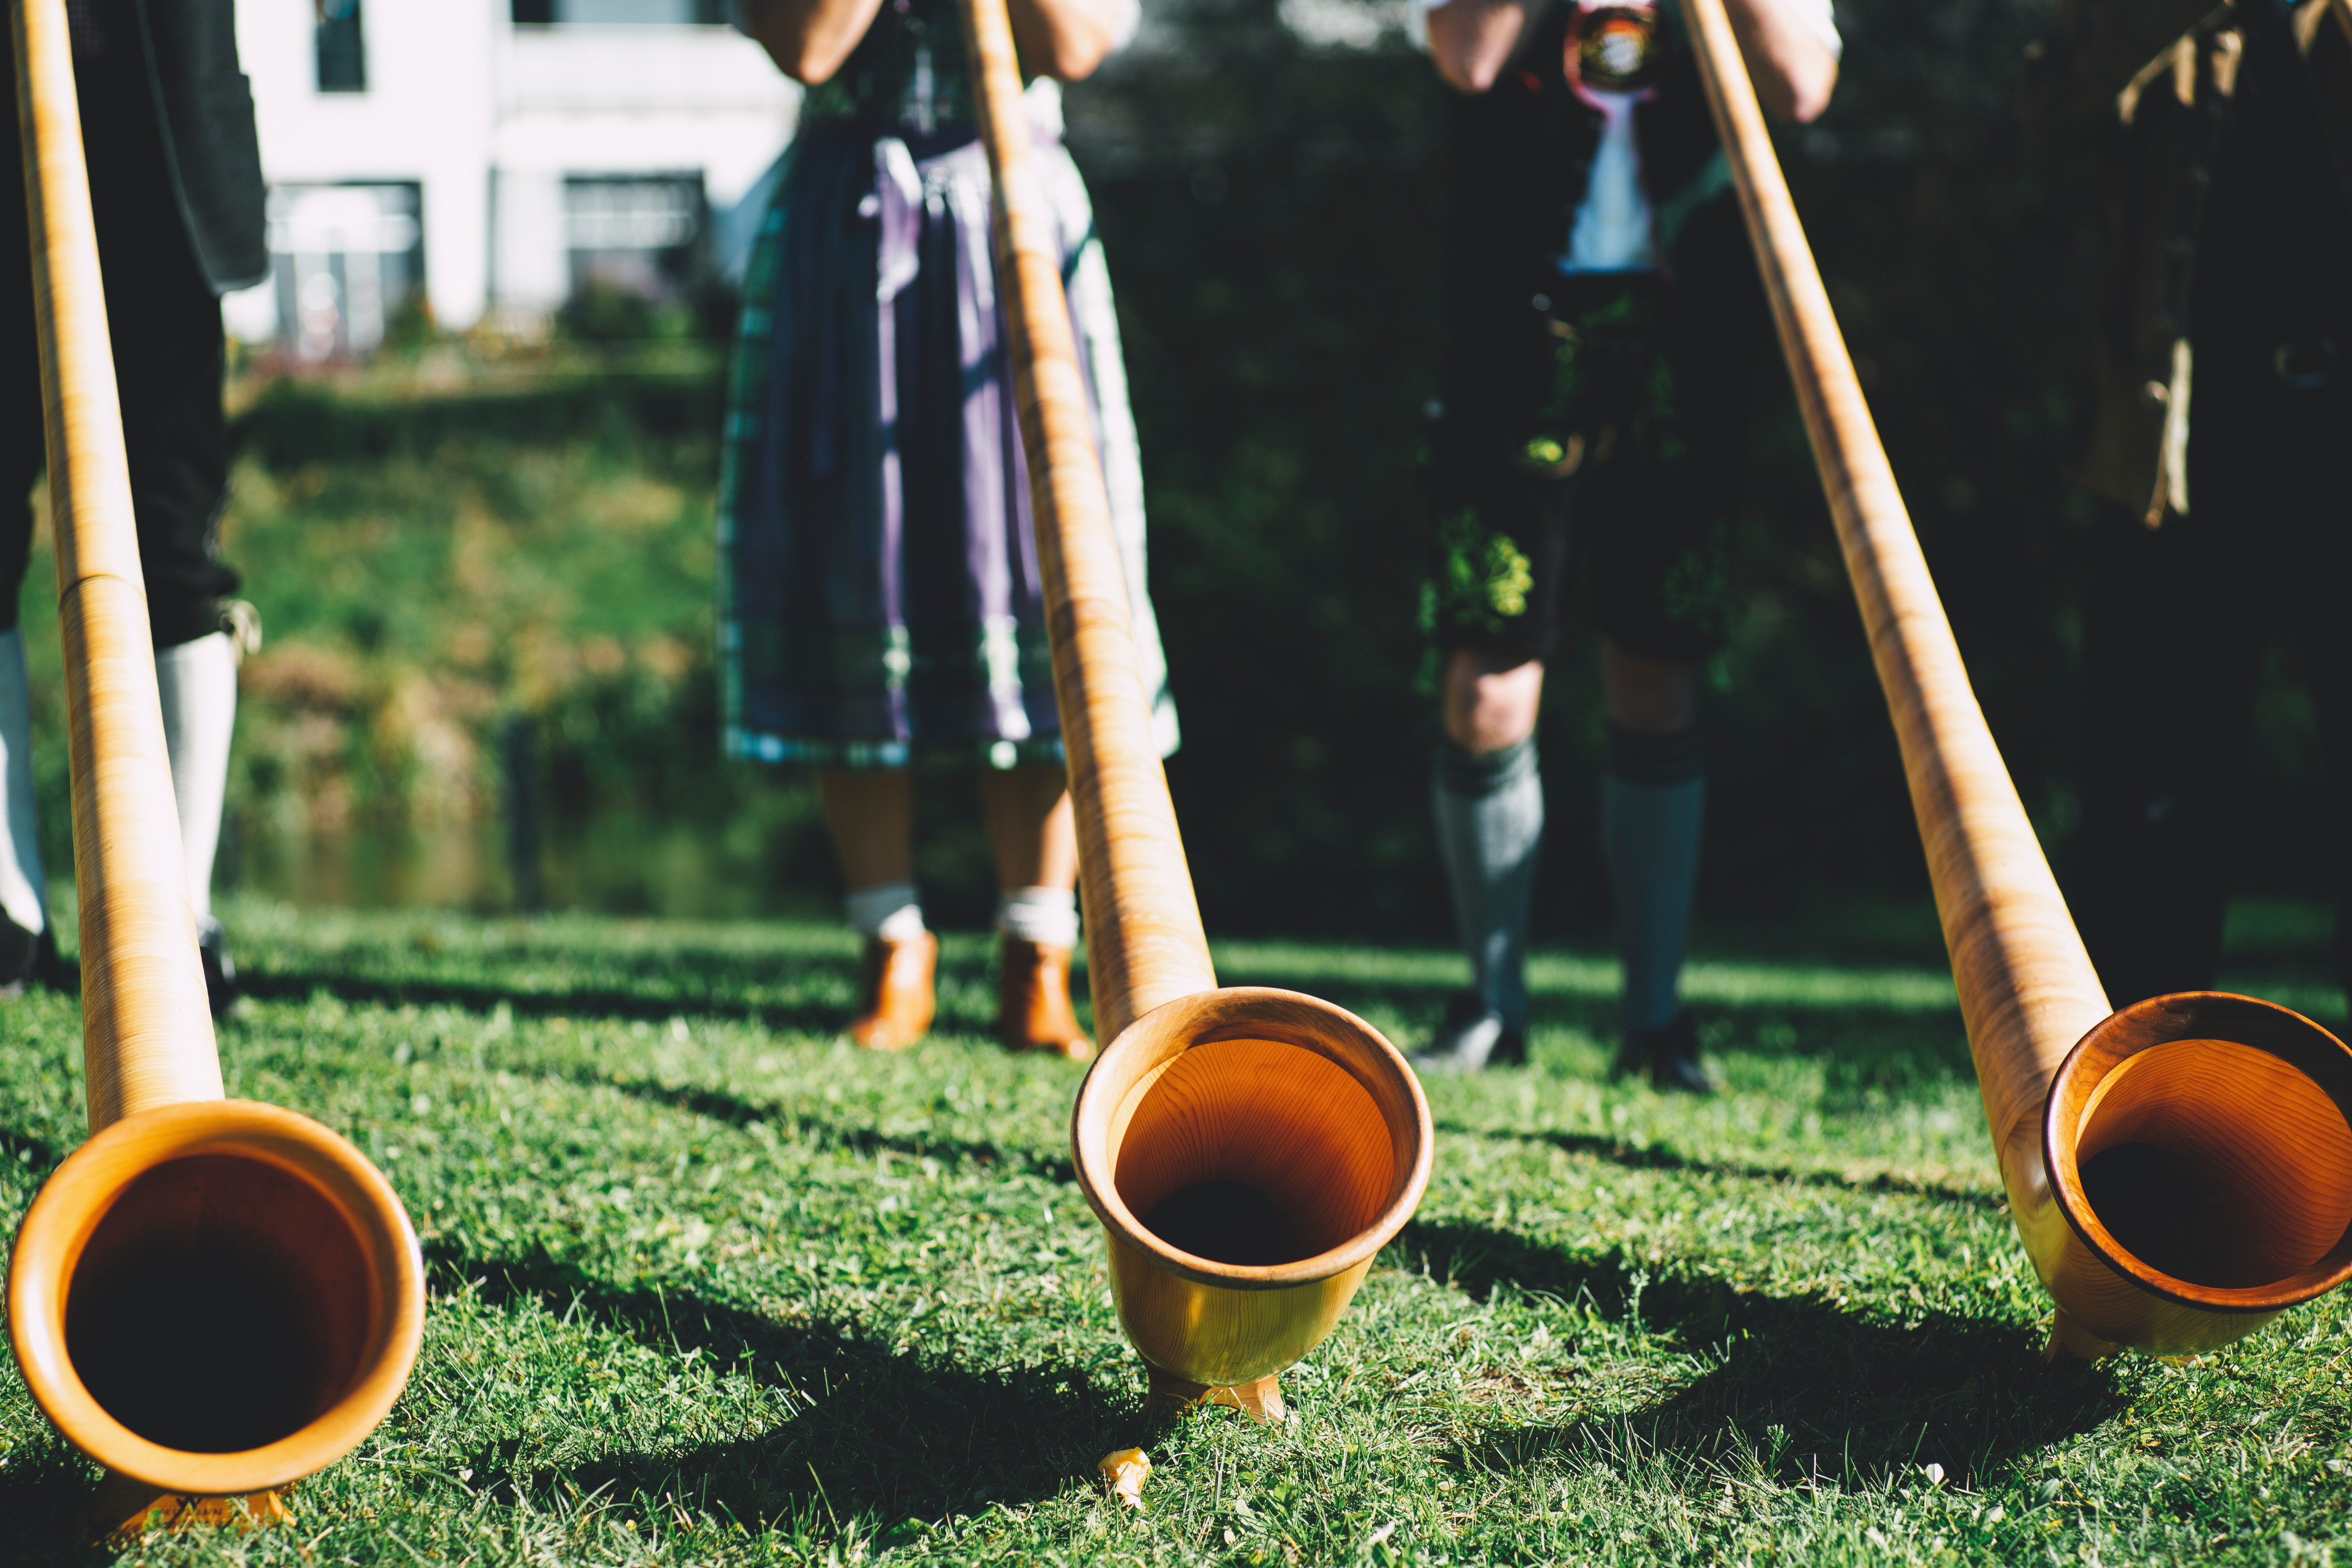
alphorn, musical instrument, wind instrument